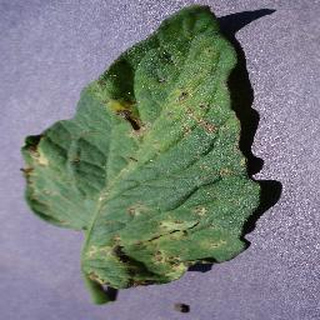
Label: tomato_septoria_leaf_spot